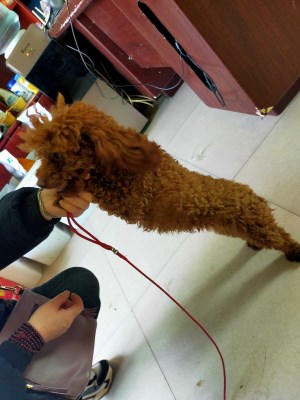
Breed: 7449-n000128-teddy